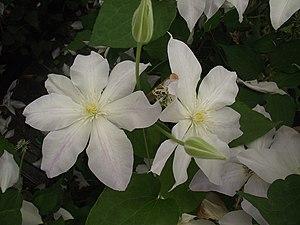
La clématite patens 'Evipo003' PBR & PPaf, est un cultivar de clématite obtenu en 1998 par Raymond Evison et Mogen Olesen en Angleterre. Elle porte le nom commercial de clématite Ice blue 'Evipo003' PBR & PPaf.